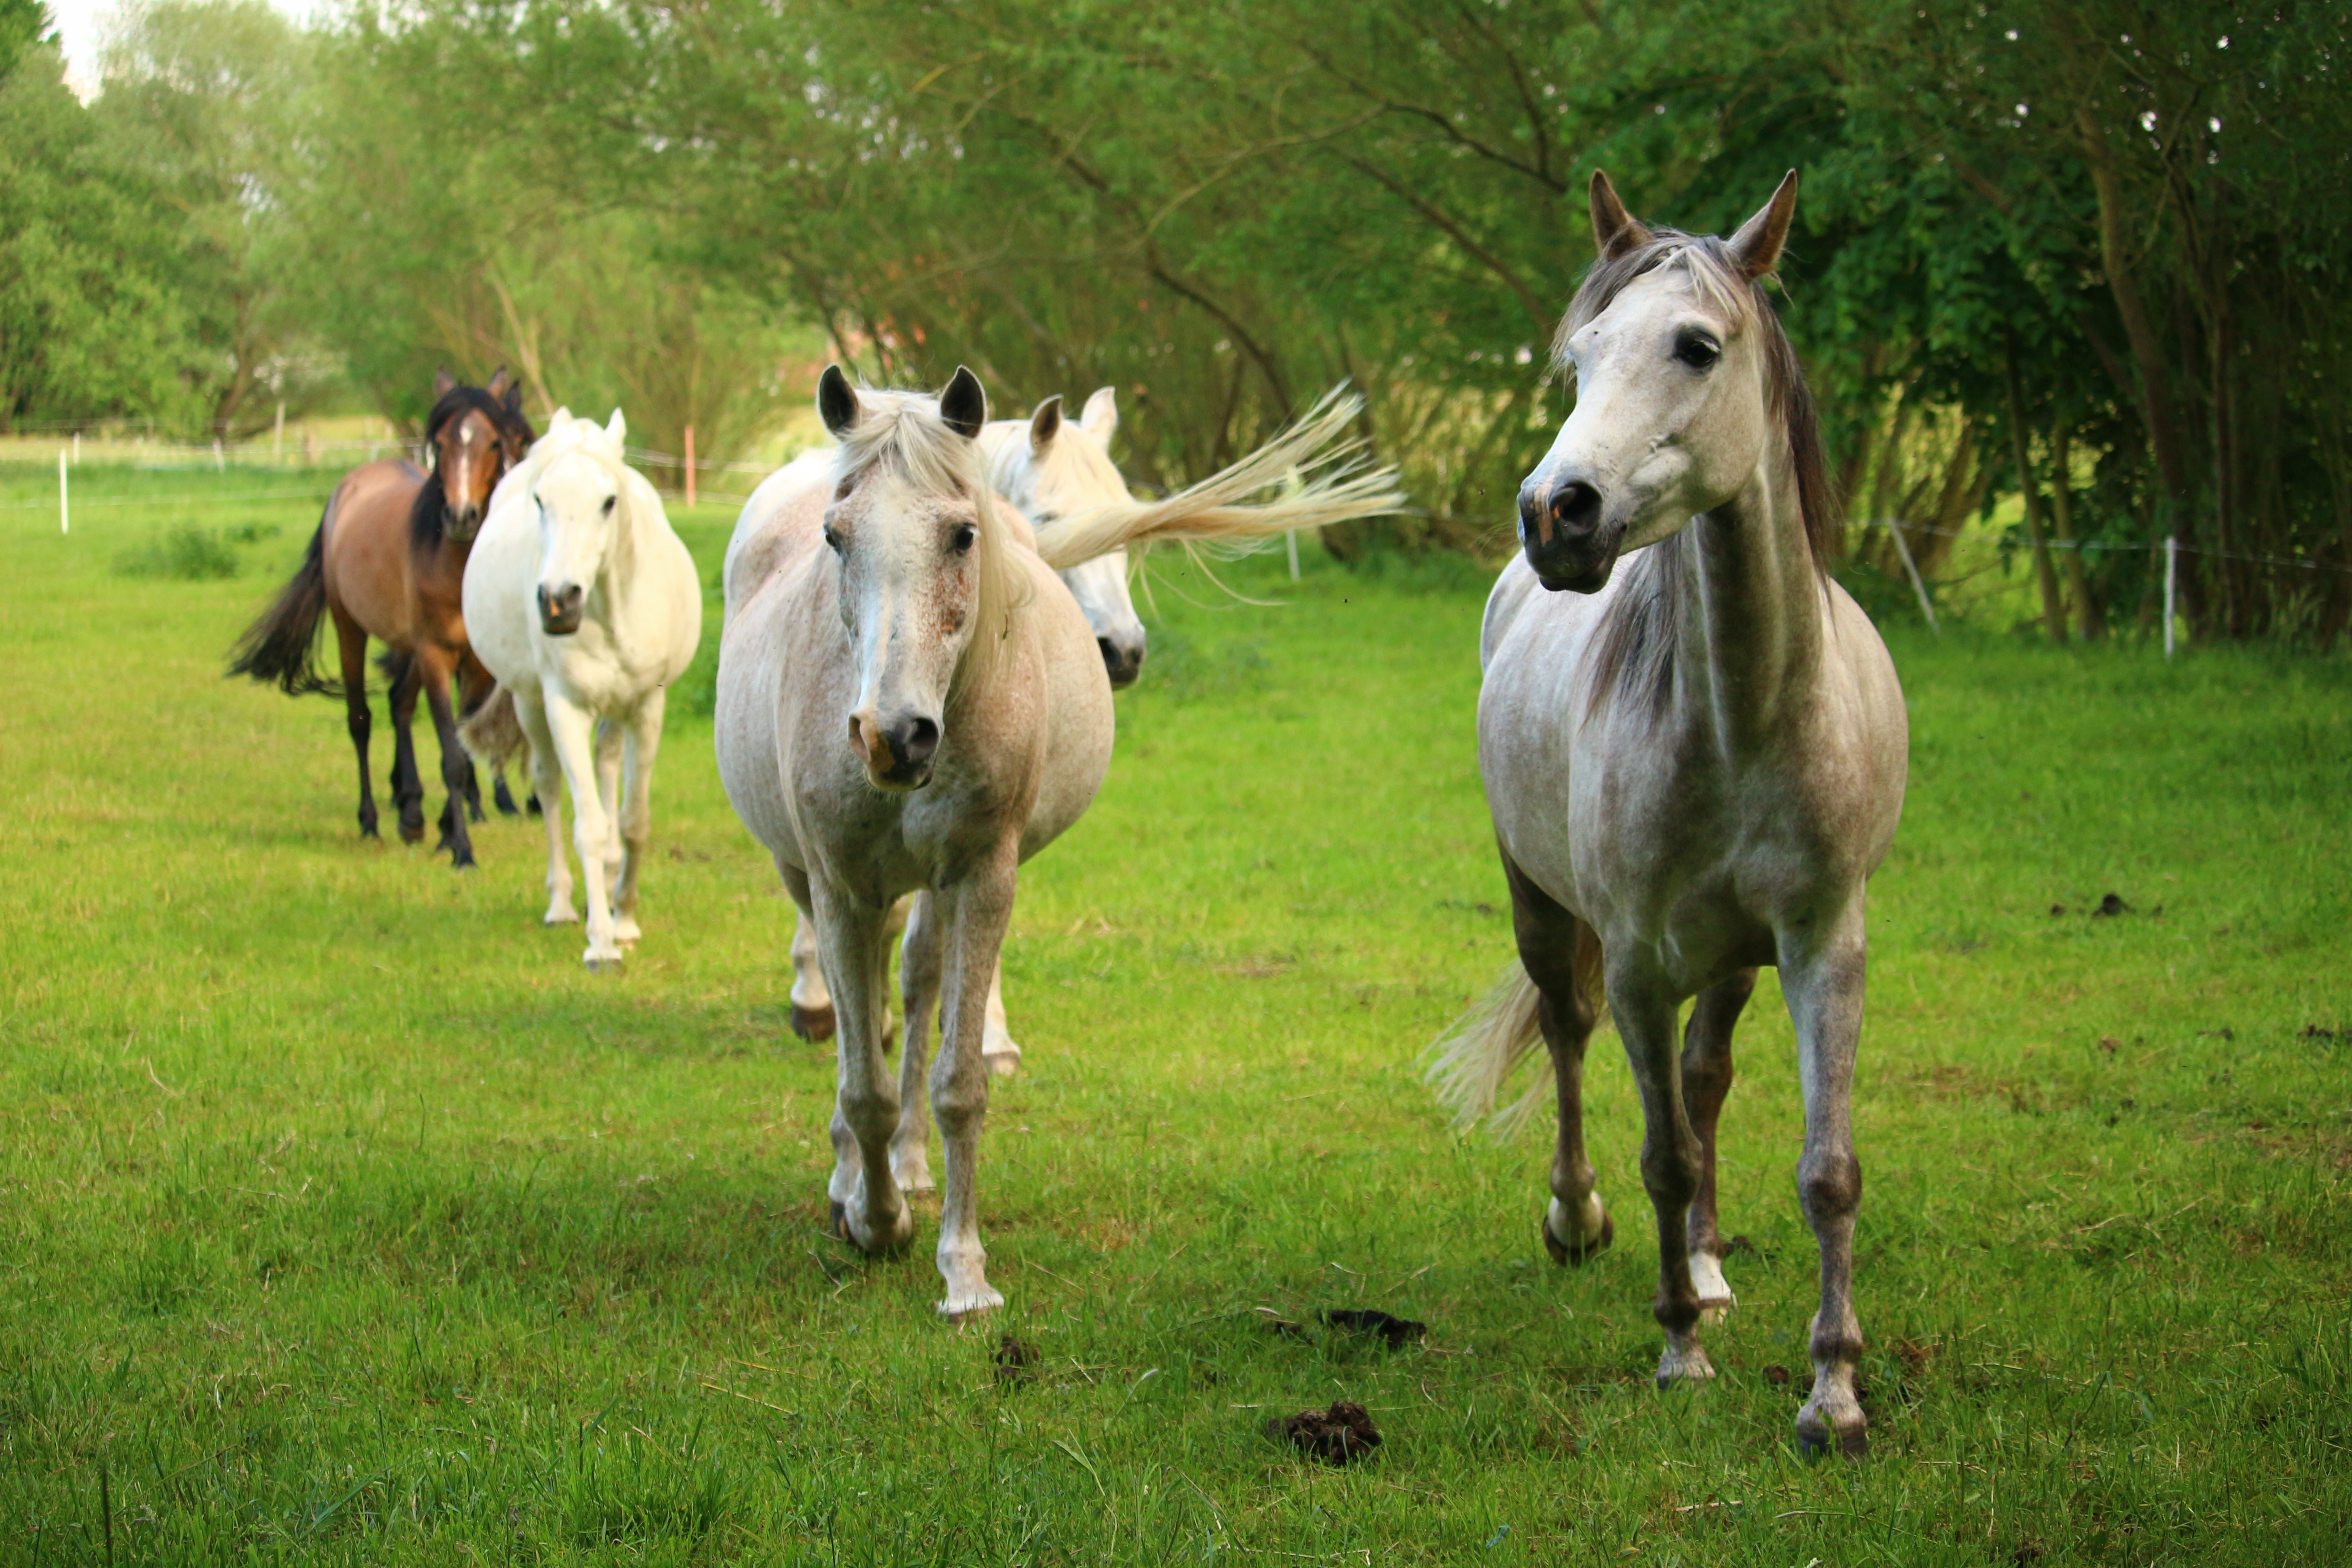
meadow, flock, herd, pasture, grazing, horse, mammal, stallion, mane, fauna, grassland, vertebrate, mare, mold, foal, colt, thoroughbred arabian, pack animal, trail riding, horse like mammal, mustang horse